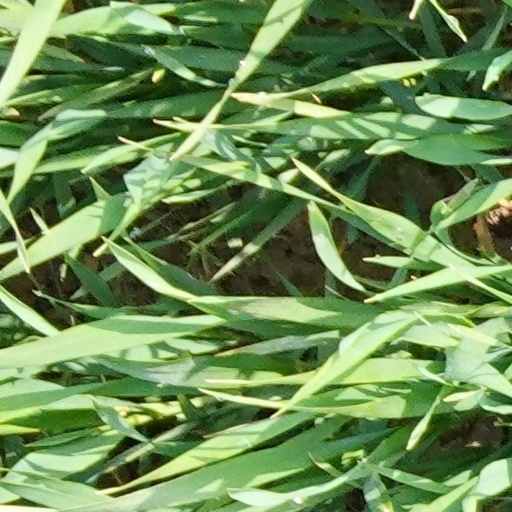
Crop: wheat